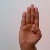
The image shows a hand gesture representing the letter 'B' in Indian Sign Language.